Douwe de Hoop

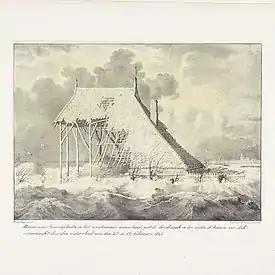
A Farm, washed away by the flood of 1825, in Friesland

Douwe de Hoop (24 March 1800, Workum – 27 October 1830, Amsterdam) was a Dutch painter and draftsman.